Canadian dollar

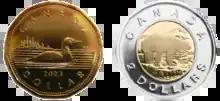
The one- and two-dollar coins, nicknamed the "loonie" and "toonie"

In 1841, the Province of Canada adopted a new system based on the Halifax rating. The new Canadian pound was equal to four US dollars (92.88 grains gold), making £1 sterling equal to £1.4"s".4"d". Canadian. Thus, the new Canadian pound was worth 16 shillings and 5.3 pence sterling.